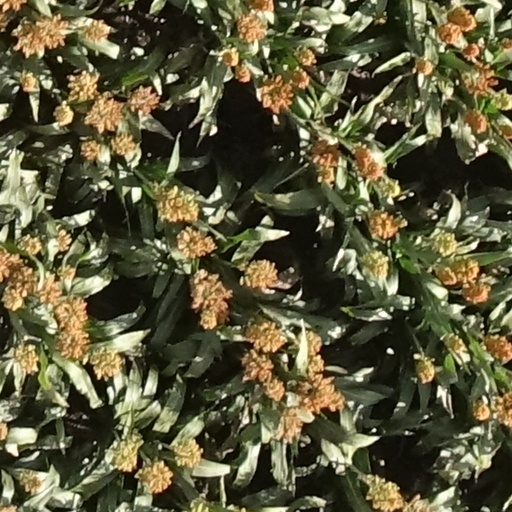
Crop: sorghum